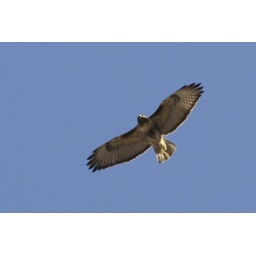
Hawk flying CAP over my house